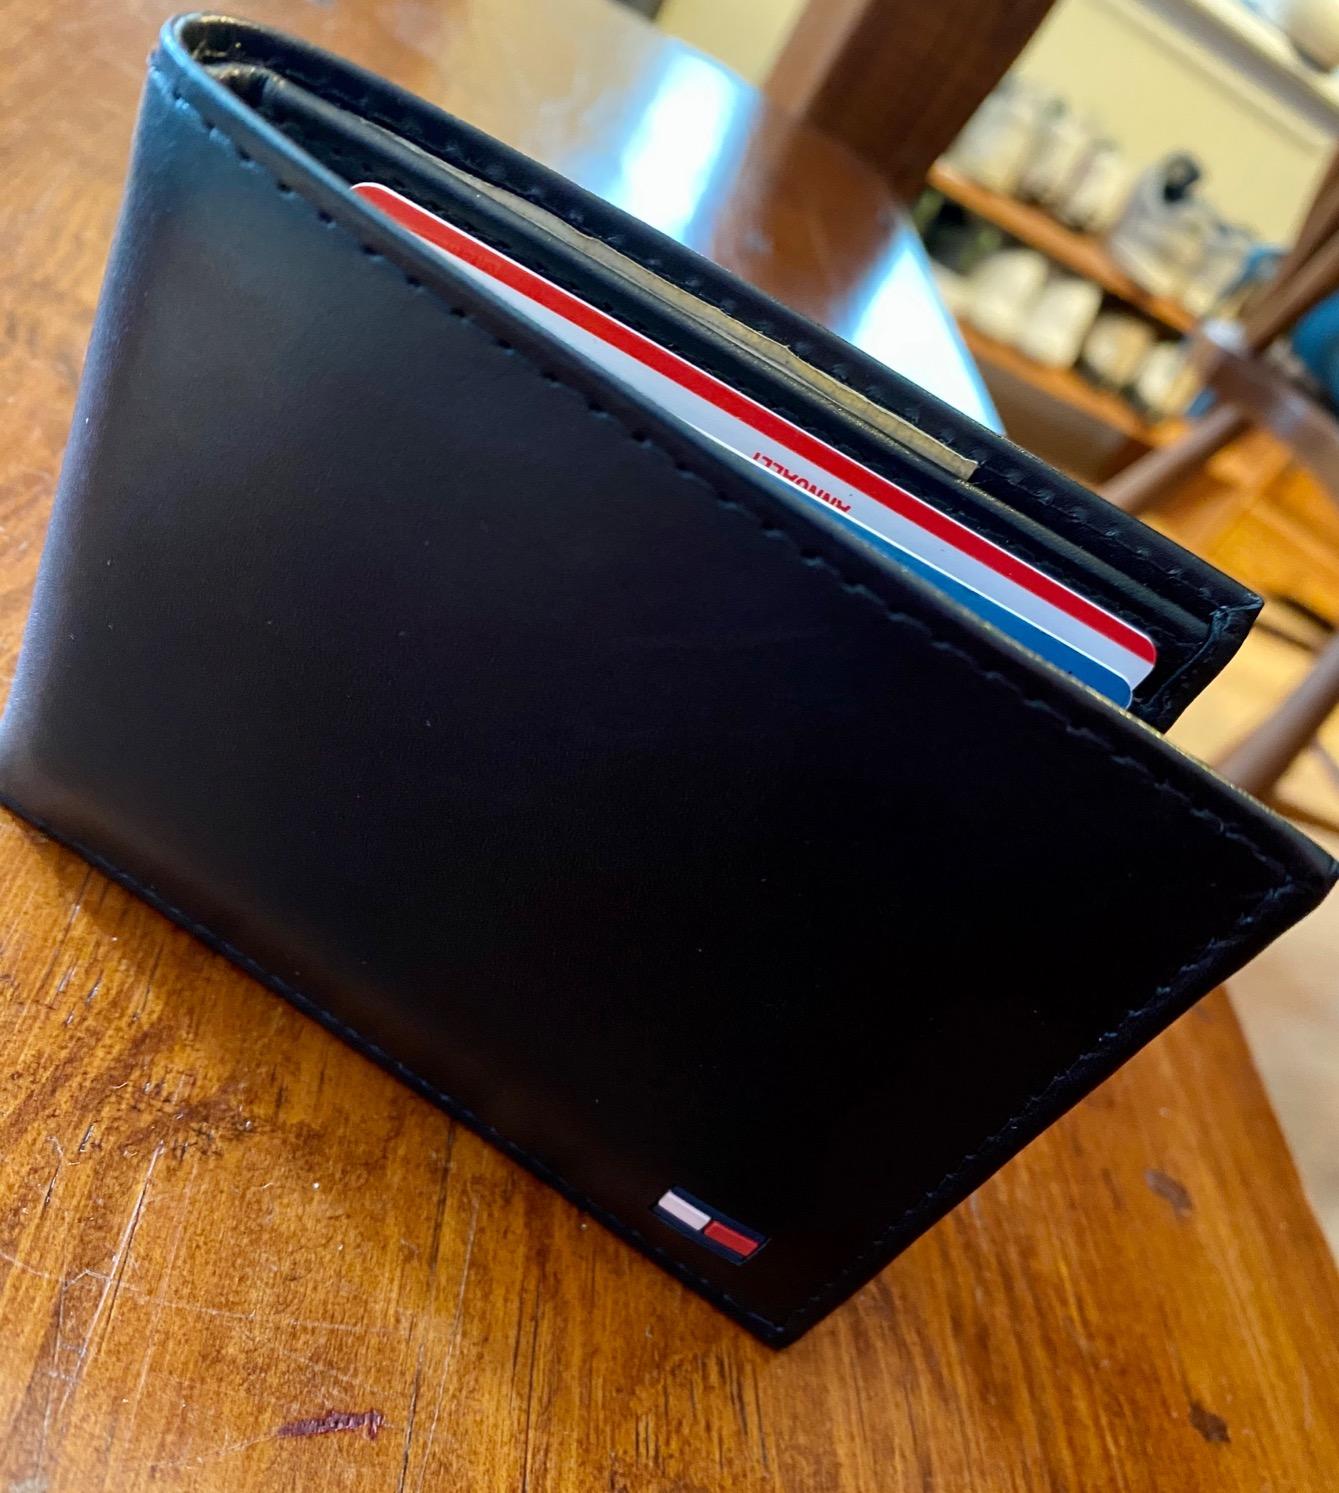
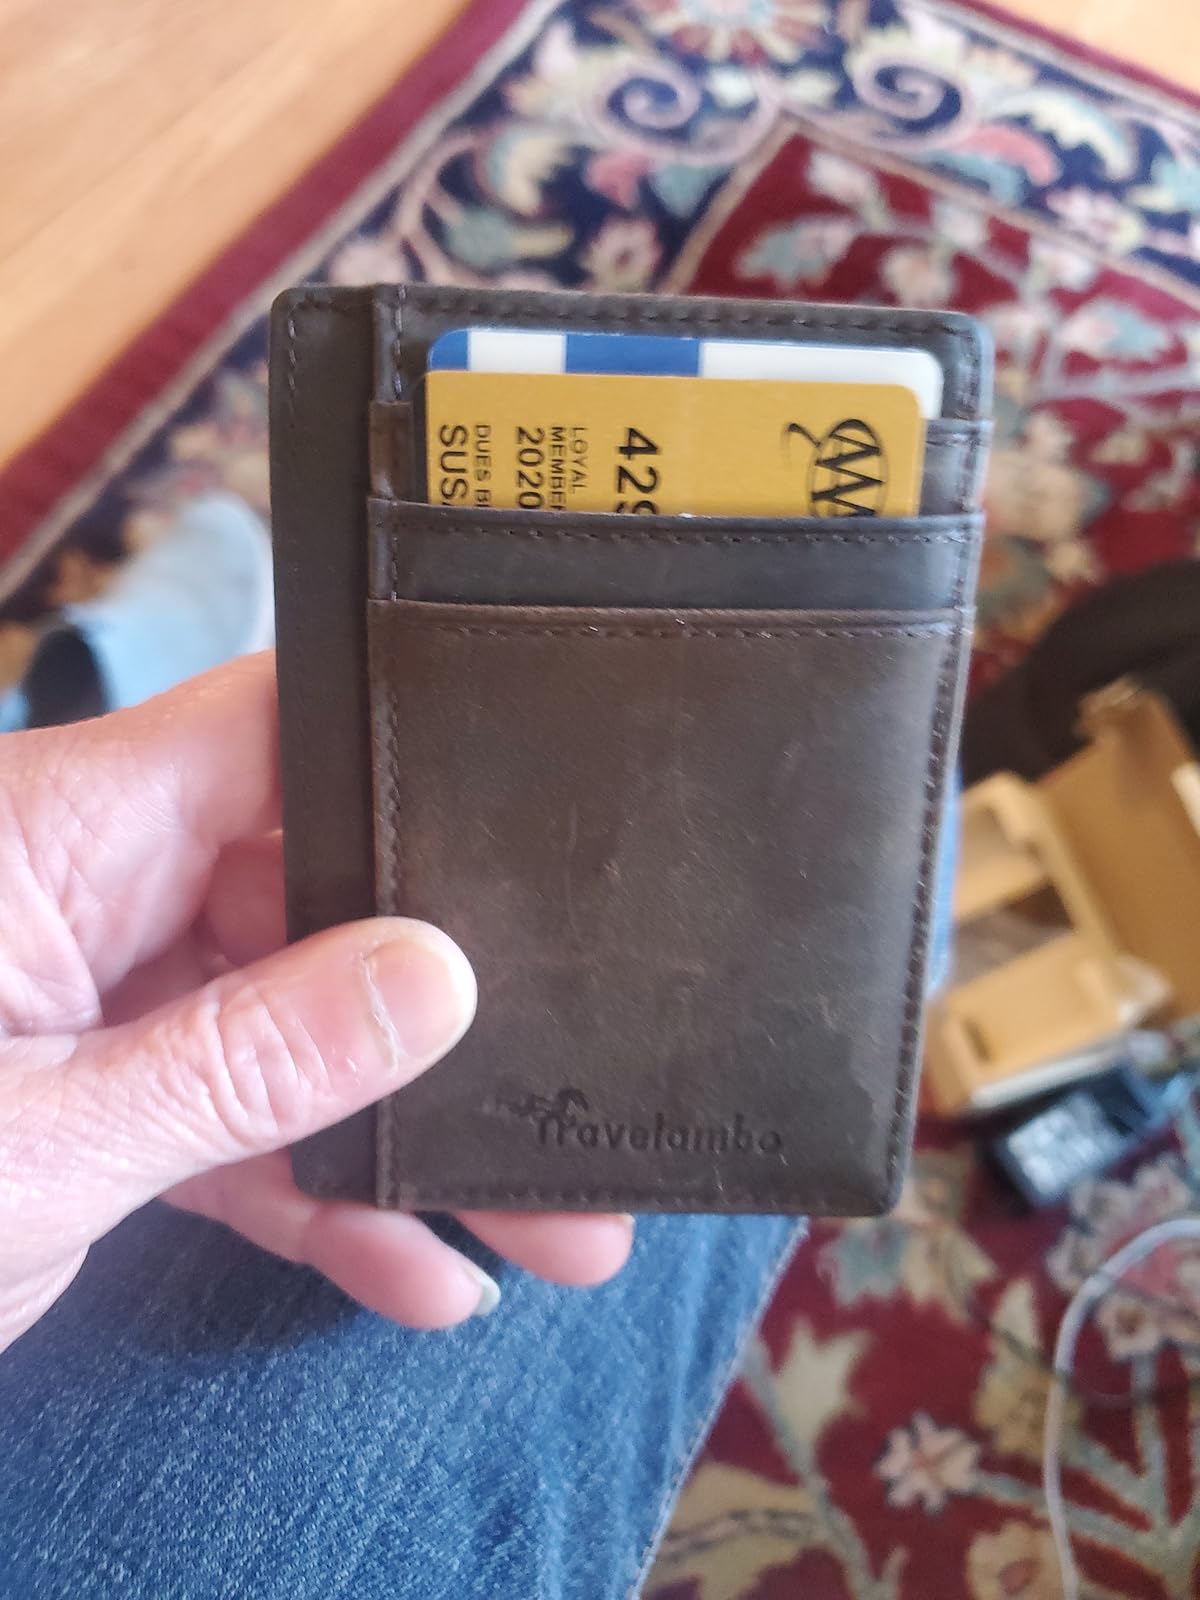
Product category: accessories_wallet
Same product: no